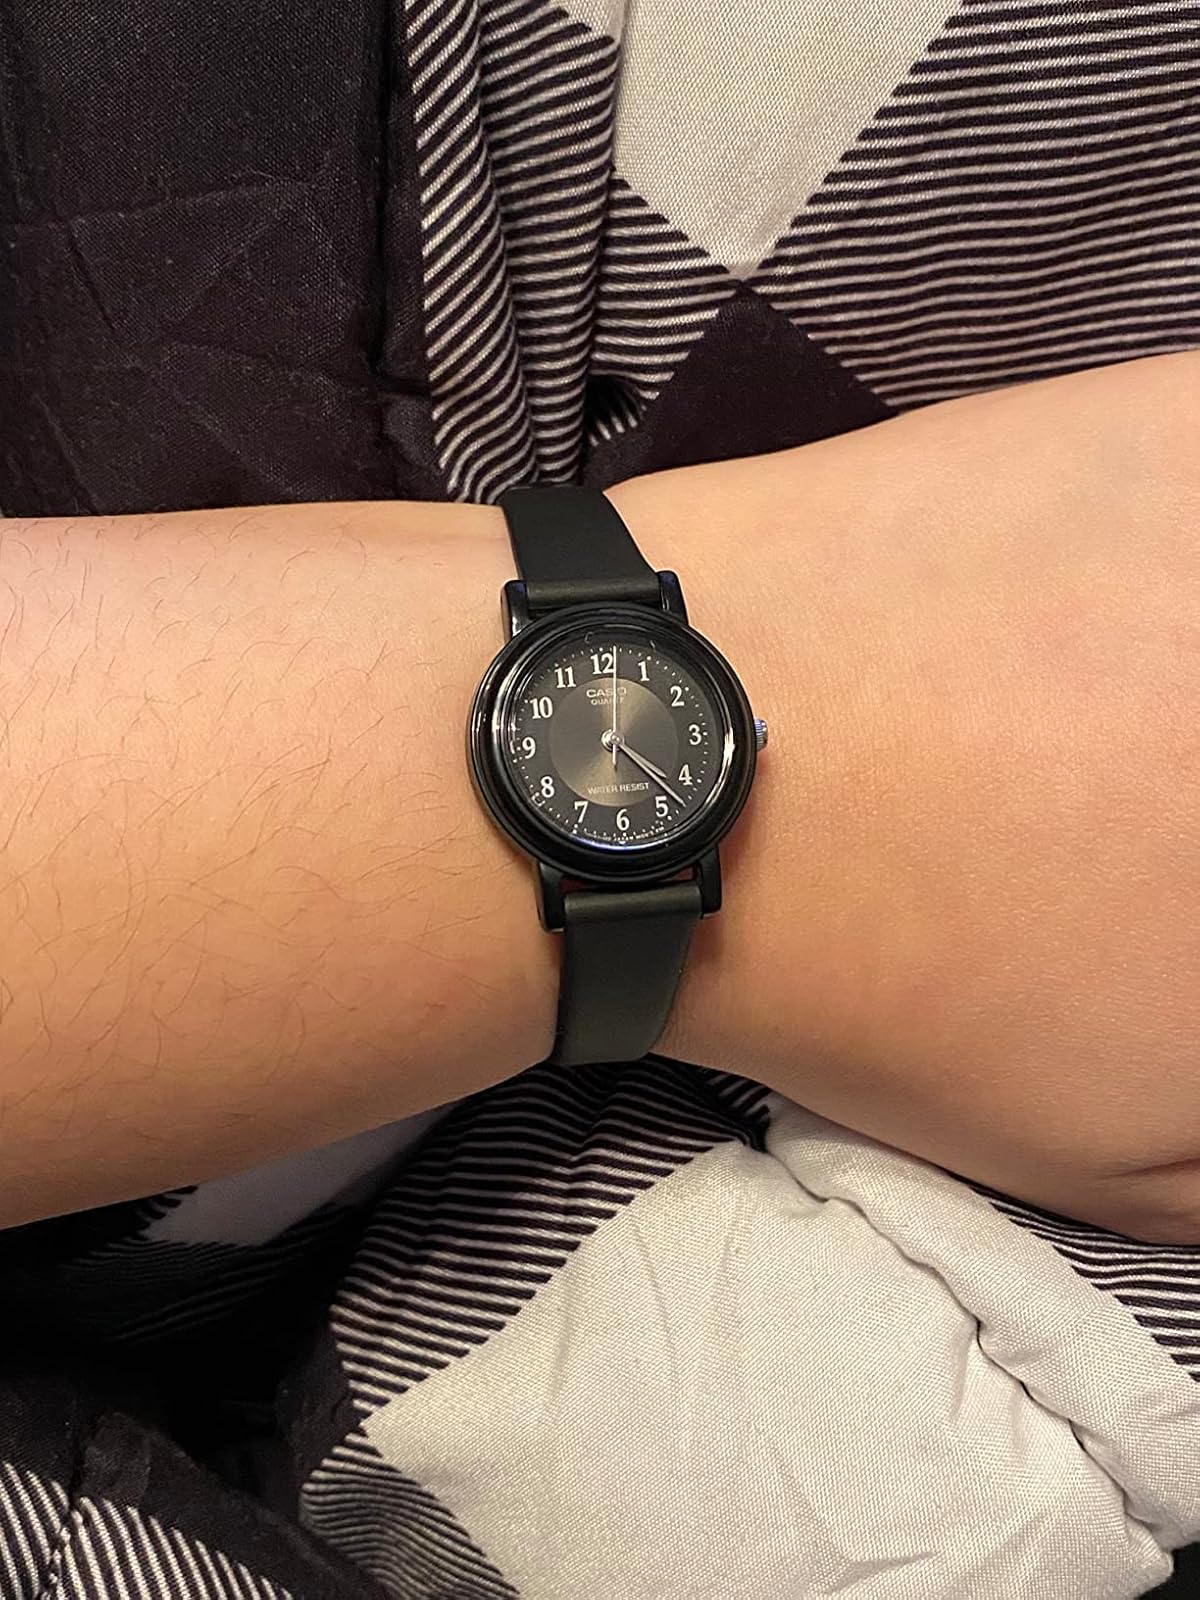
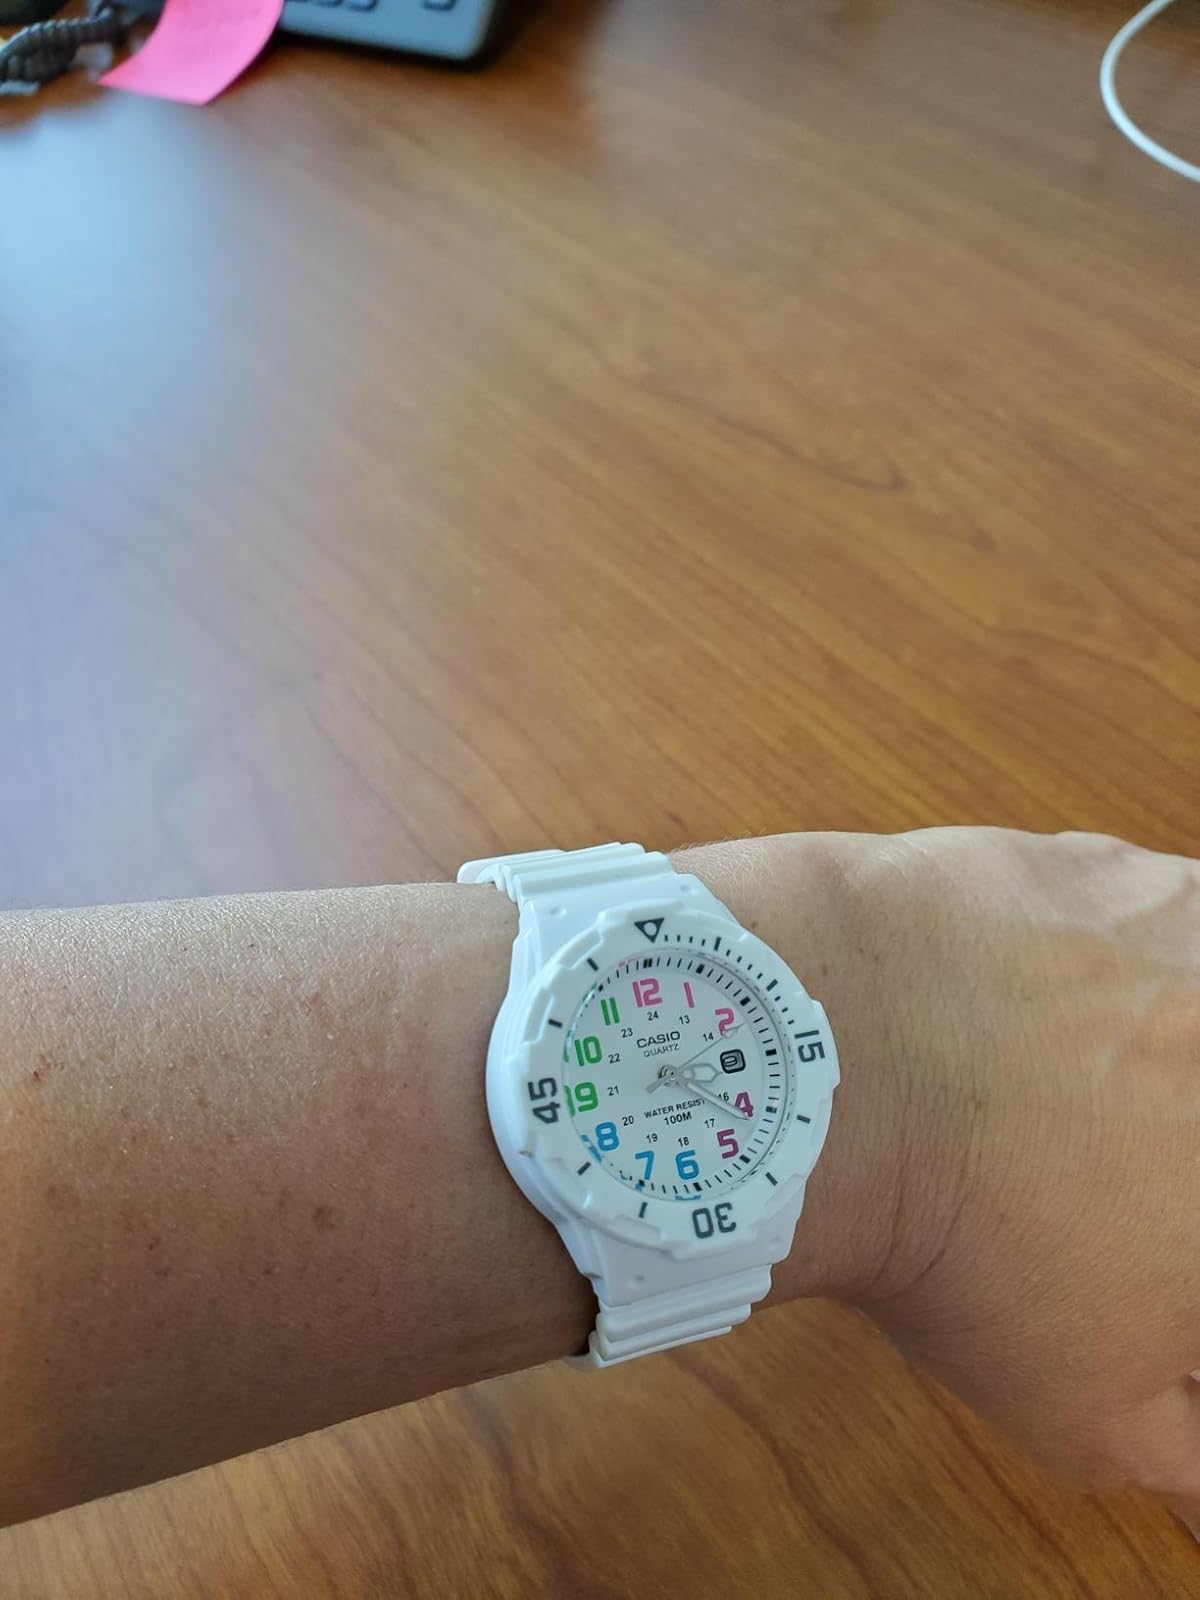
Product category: accessories_watch
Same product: no